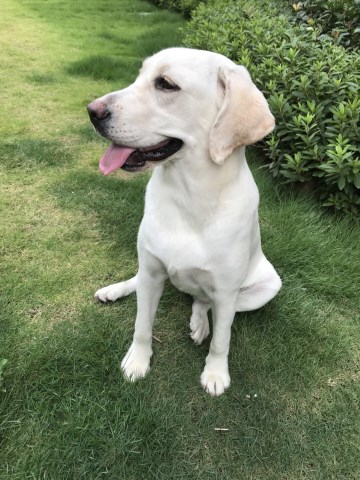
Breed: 3580-n000122-Labrador_retriever